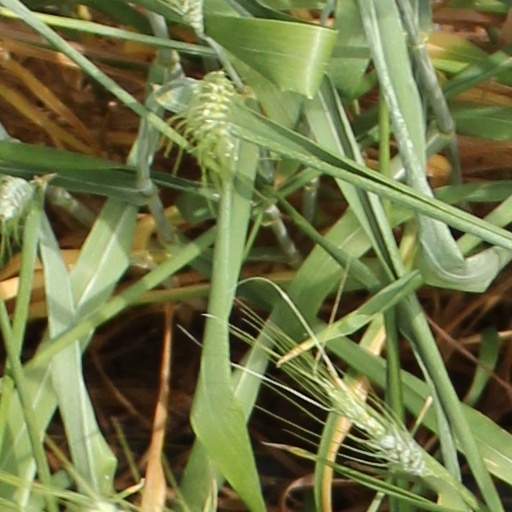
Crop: wheat